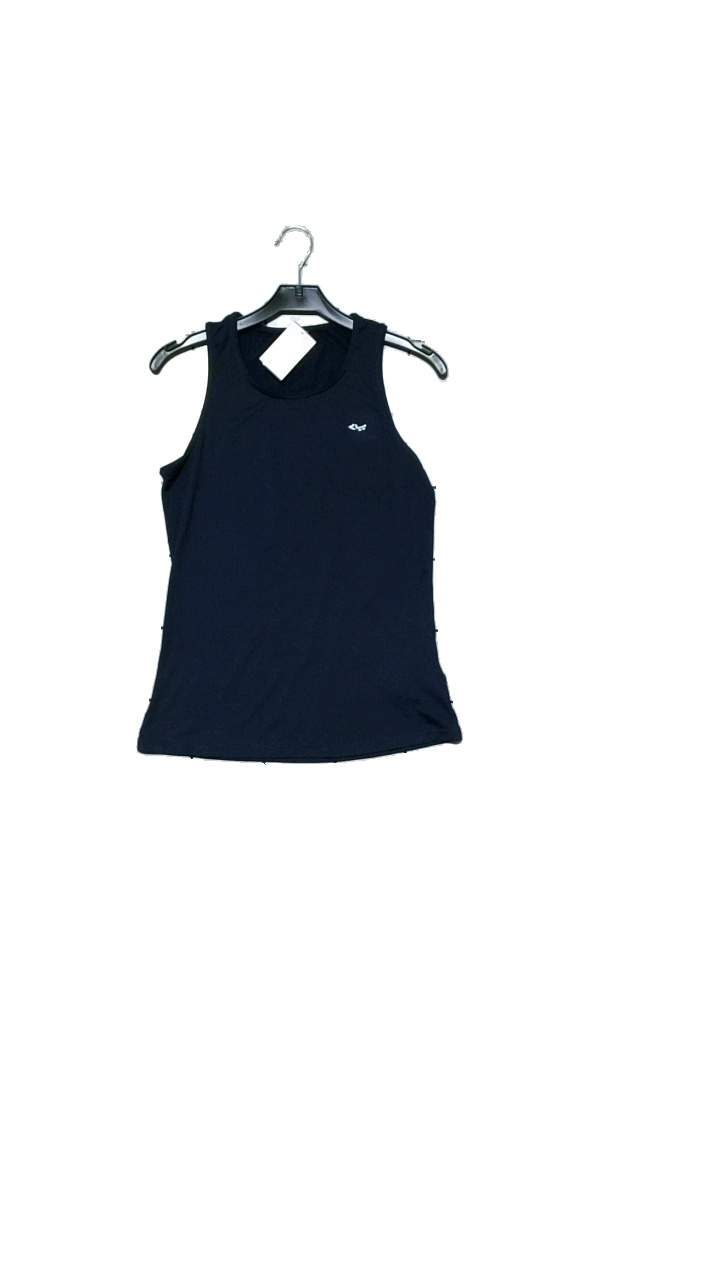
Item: Training Top (Ladies)
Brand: Röhnish
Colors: Blue
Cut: Regular, Tight, C-collar
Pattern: Logo print
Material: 90% polyester, 10% elastane
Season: All
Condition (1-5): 4
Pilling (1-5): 4
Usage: Reuse
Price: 50-100